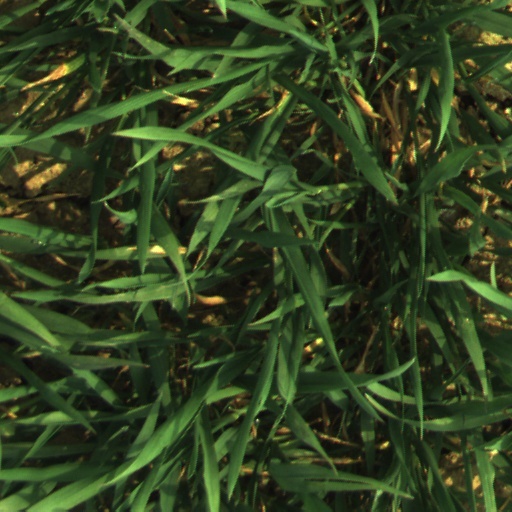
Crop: wheat